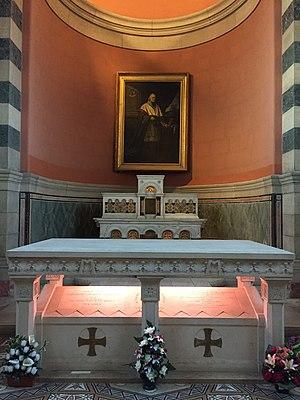
Tombe de Monseigneur de Mazenod
Eugène de Mazenod est un ecclésiastique catholique français qui fut évêque de Marseille. Il est le fondateur de la congrégation cléricale missionnaire des Oblats de Marie-Immaculée. Il a été canonisé en 1995 par Jean-Paul II.